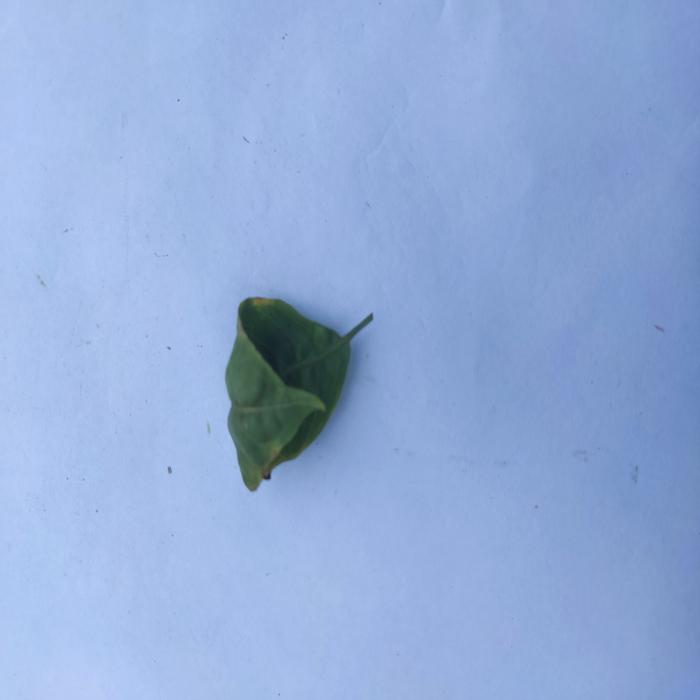
Crop: Aegle Marmelos
Leaf condition: Leaf_Curl